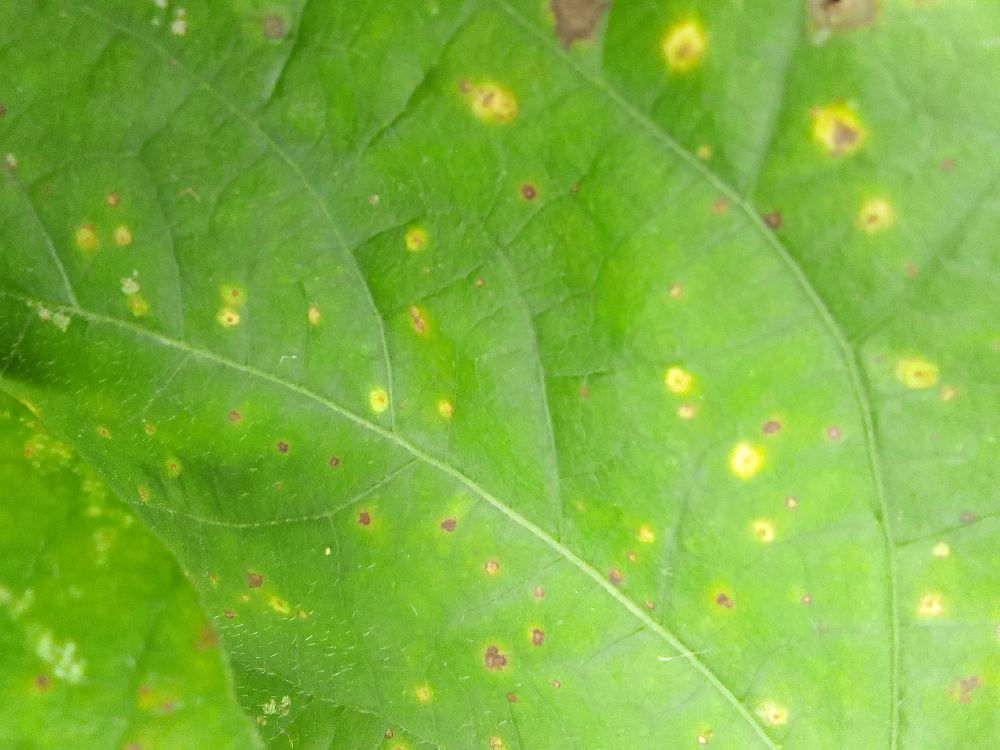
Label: rust